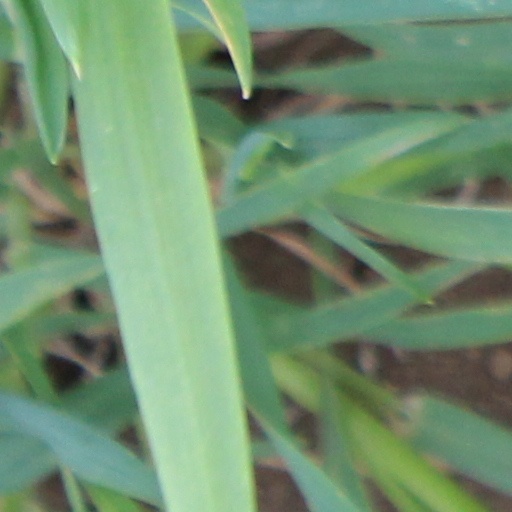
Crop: wheat